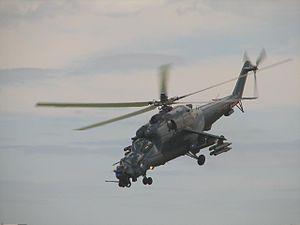
Un hélicoptère d'attaque ou hélicoptère de combat est un hélicoptère militaire conçu pour attaquer des cibles au sol, notamment des unités d'infanterie, des véhicules blindés et des bâtiments. Il est généralement équipé de mitrailleuses, de roquettes et de missiles air-sol. Il est parfois aussi muni de missiles air-air, surtout dans une tactique d'auto-défense.